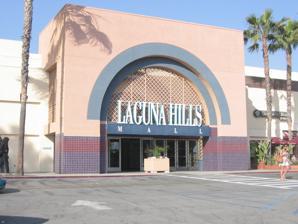
Building: Laguna Hills Mall
Country: United States of America
Year built: 1973
This article's factual accuracy may be compromised due to out-of-date information . Please help update this article to reflect recent events or newly available information. ( August 2020 ) Shopping mall in Laguna Hills, California (1973–2018) Laguna Hills Mall Entrance to the mall Location Laguna Hills, California , United States Coordinates 33°36′39″N 117°42′26″W / 33.61081°N 117.70709°W / 33.61081; -117.70709 Address 24155 Laguna Hills Mall Opening date April 1973 Closing date December 31, 2018 Developer The Hahn Company and Rossmoor Corporation Management Merlone Geier Partners Architect Edward Killingsworth No. of stores and services 11 No. of anchor tenants 3 (3  vacant) Total retail floor area 867,000 square feet (80,500 m 2 ) No. of floors 1 Laguna Hills Mall was a shopping mall in Laguna Hills, California , United States, in southern Orange County that is being redeveloped into a lifestyle center by the owners as Village at Laguna Hills . The enclosed mall closed on December 31, 2018, and was completely demolished in 2023. The exterior stores remain open. A hotel, entertainment venues, apartments, office spaces and a community park will replace the mall. History 1973 launch The mall opened in phases starting in Spring 1973 with a 214,000-square-foot (19,900 m 2 ) Sears as the first anchor open, followed by a 50,000 sq ft (4,600 m 2 ) two-level Buffums on September 5, 1973. The Broadway followed, opening in August 1975, and J.C. Penney in 1976. Up to that point, the mall had cost an estimated $50 million to build and contained 393,000 sq ft (36,500 m 2 ) of retail space in Phase I with 55 stores and 832,000 sq ft (77,300 m 2 ) of retail space with 83 stores in Phase II. 1990s In May 1991, Buffums closed due to the chain being liquidated and three years later, the store's second level was converted into an upstairs food court. The food court, which operated from 1994 to 2011, was the only part of the general mall on the second level. The Broadway converted into Macy's in May 1996. 2010s In May 2013, Merlone Geier Partners purchased the property from Simon Property Group . A year later, Merlone Geier purchased the Sears anchor store. Sears (the mall's original anchor store) closed in July 2014. Renovations started in 2016. Re-branding Former Laguna Cafes food court entrance at Laguna Hills Mall. The Laguna Hills Mall is scheduled to be renamed "Five Lagunas". According to Laguna Hills' city documents, the renovations include pedestrian plazas, new retail sections, a 988-unit apartment complex, a multi-screen movie theater, new signage, and a 1,500-space parking structure. Macy's closed in March 2018 as part of a plan to close 11 stores nationwide, which halted construction on its end of the mall and left JCPenney as the only remaining anchor. JCPenney closed in October 2018 which left the mall with no anchors. The mall closed on December 31, 2018. The exterior stores remained open. Plans for Five Lagunas At a November 2019 City Council meeting, Merlone-Geier unveiled two major changes to the previous plans proposed since 2016: adding housing and reduction of retail space. Previously, the proposal called for 880,000 square feet (82,000 m 2 ) of retail space and 988 residential units. Another reduction was made in office space to make room for the seasonal events. The revised proposal included a new 110,000-square-foot (10,000 m 2 ) cinema, 225,000 sq ft (20,900 m 2 ) to 300,000 sq ft (28,000 m 2 ) of retail, a 125-room hotel, 390,000 sq ft (36,000 m 2 ) to 520,000 sq ft (48,000 m 2 ) of office space, two three-story parking structures, and a potential of 1,200 to 1,500 more apartments. References